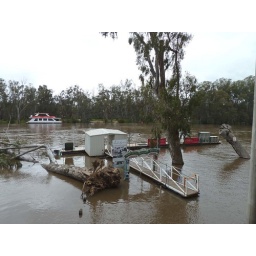
September 17th 2010.Another tree tumbles in the Murray river at Echuca due to the rise in the water.